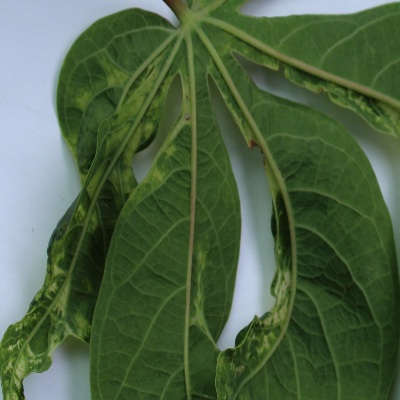
Crop: Cassava
Condition: mosaic